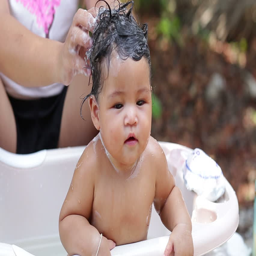
baby girl taking a shower and shampoo in bathtub